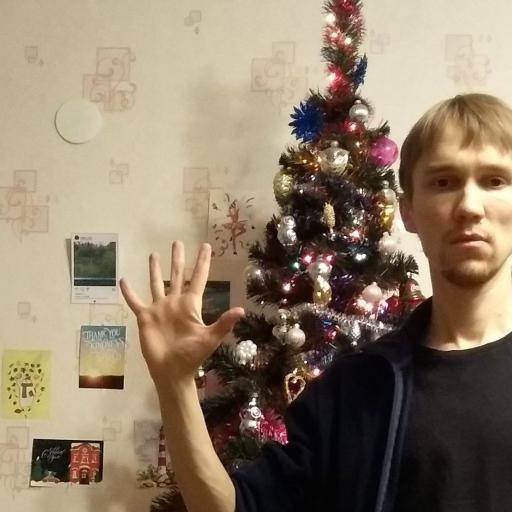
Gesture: palm